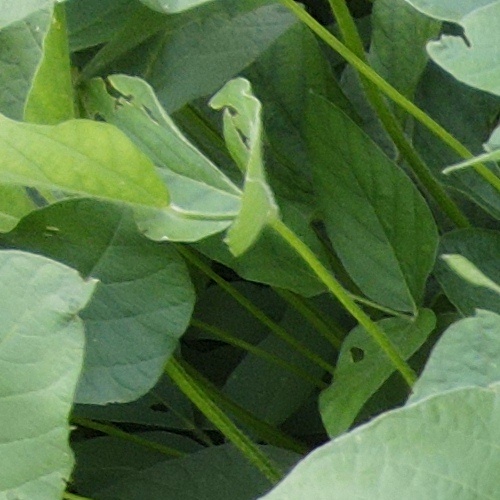
Label: Caterpillar